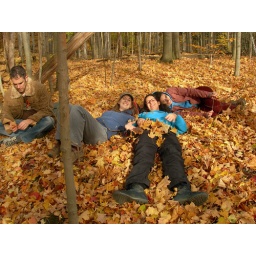
Lying in a yellow bed